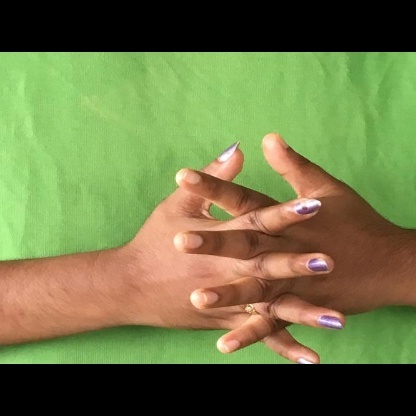
Mudra: Karkatta